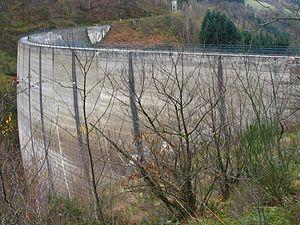
Barrage désaffecté du Piney (Loire) - vue amont du mur.
Le barrage du Piney est un barrage français de type voûte simple en béton, situé sur les hauteurs de la ville de Saint-Chamond dans le massif du Pilat, plus précisément dans la vallée du Gier, sur un sol composé de gneiss et micaschistes.